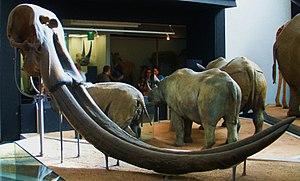
La grotte de Liang Bua est un complexe cavernicole tributaire d'un réseau de chutes d'eau successives ayant creusé à flanc de paroi rocheuse une vaste cavité. Ce site naturel souterrain est situé sur l'île de Florès dans la province de Nusa Tenggara oriental en Indonésie. Par ailleurs la cavité se localise à proximité de la petite localité indonésienne éponyme Liang Bua.
Le Stégodon ou Stegodon est un genre éteint de proboscidiens élephantiformes. Il a donné son nom à la famille éteinte des stégodontidés. Il est apparu il y a environ 12 millions d'années. Différentes espèces ont vécu du Miocène supérieur jusqu'à la fin du Pléistocène.